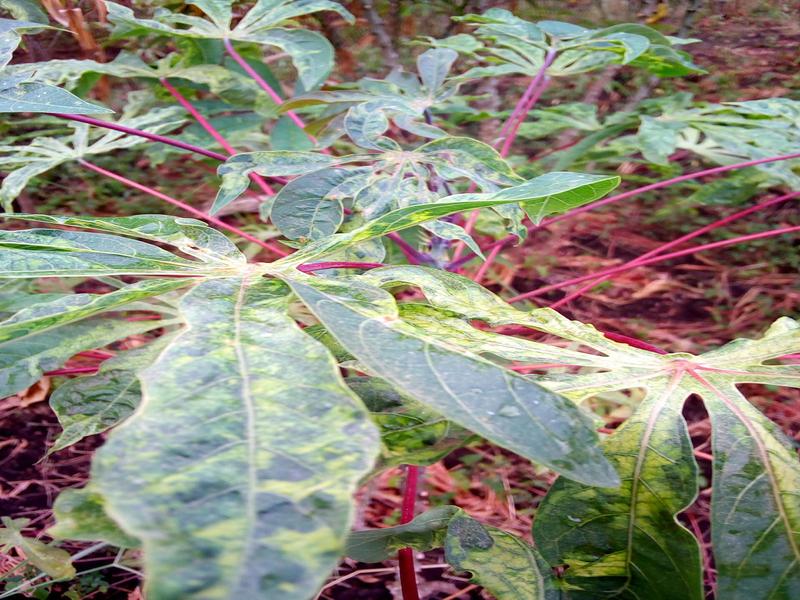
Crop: cassava
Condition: mosaic_disease